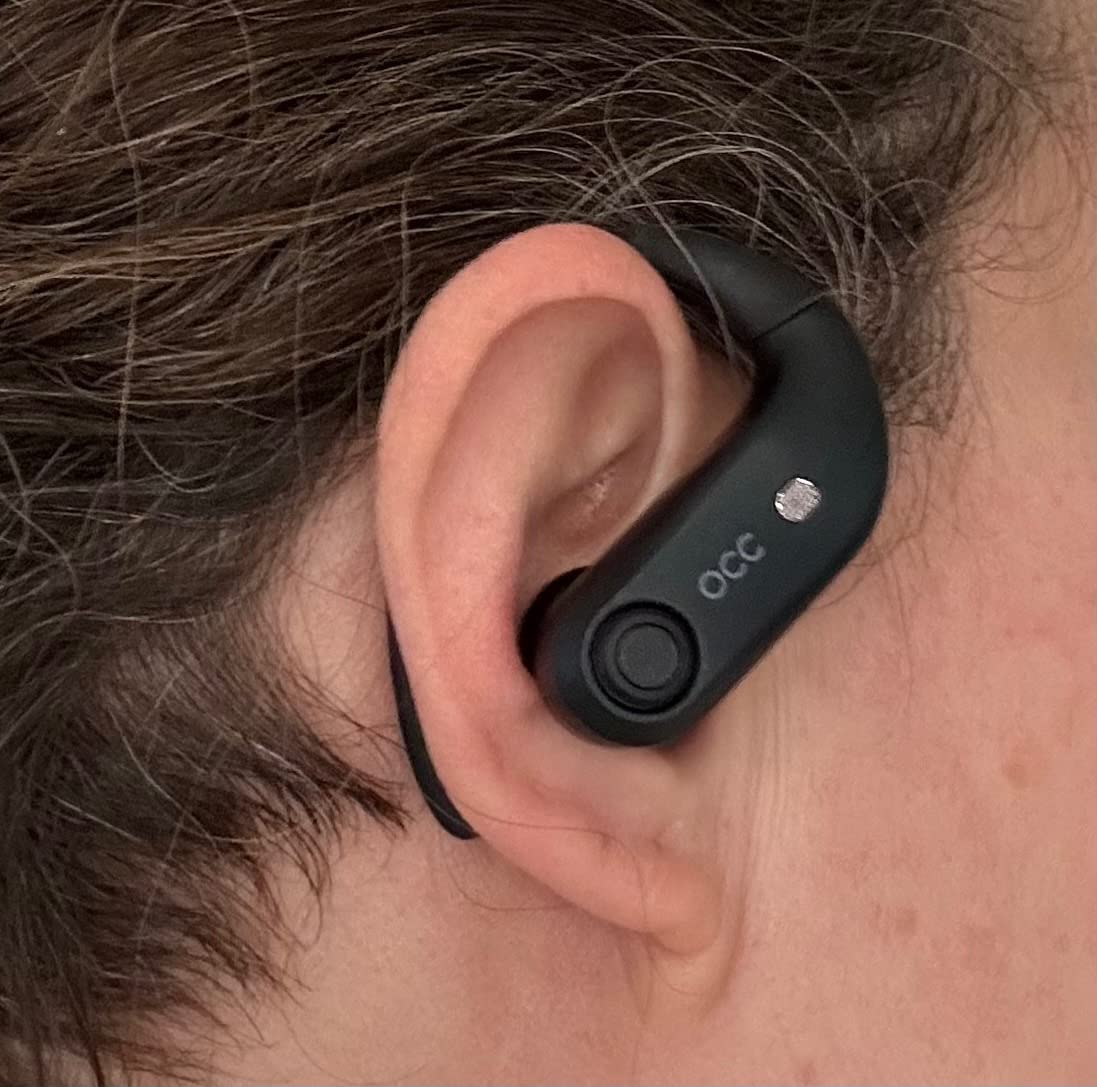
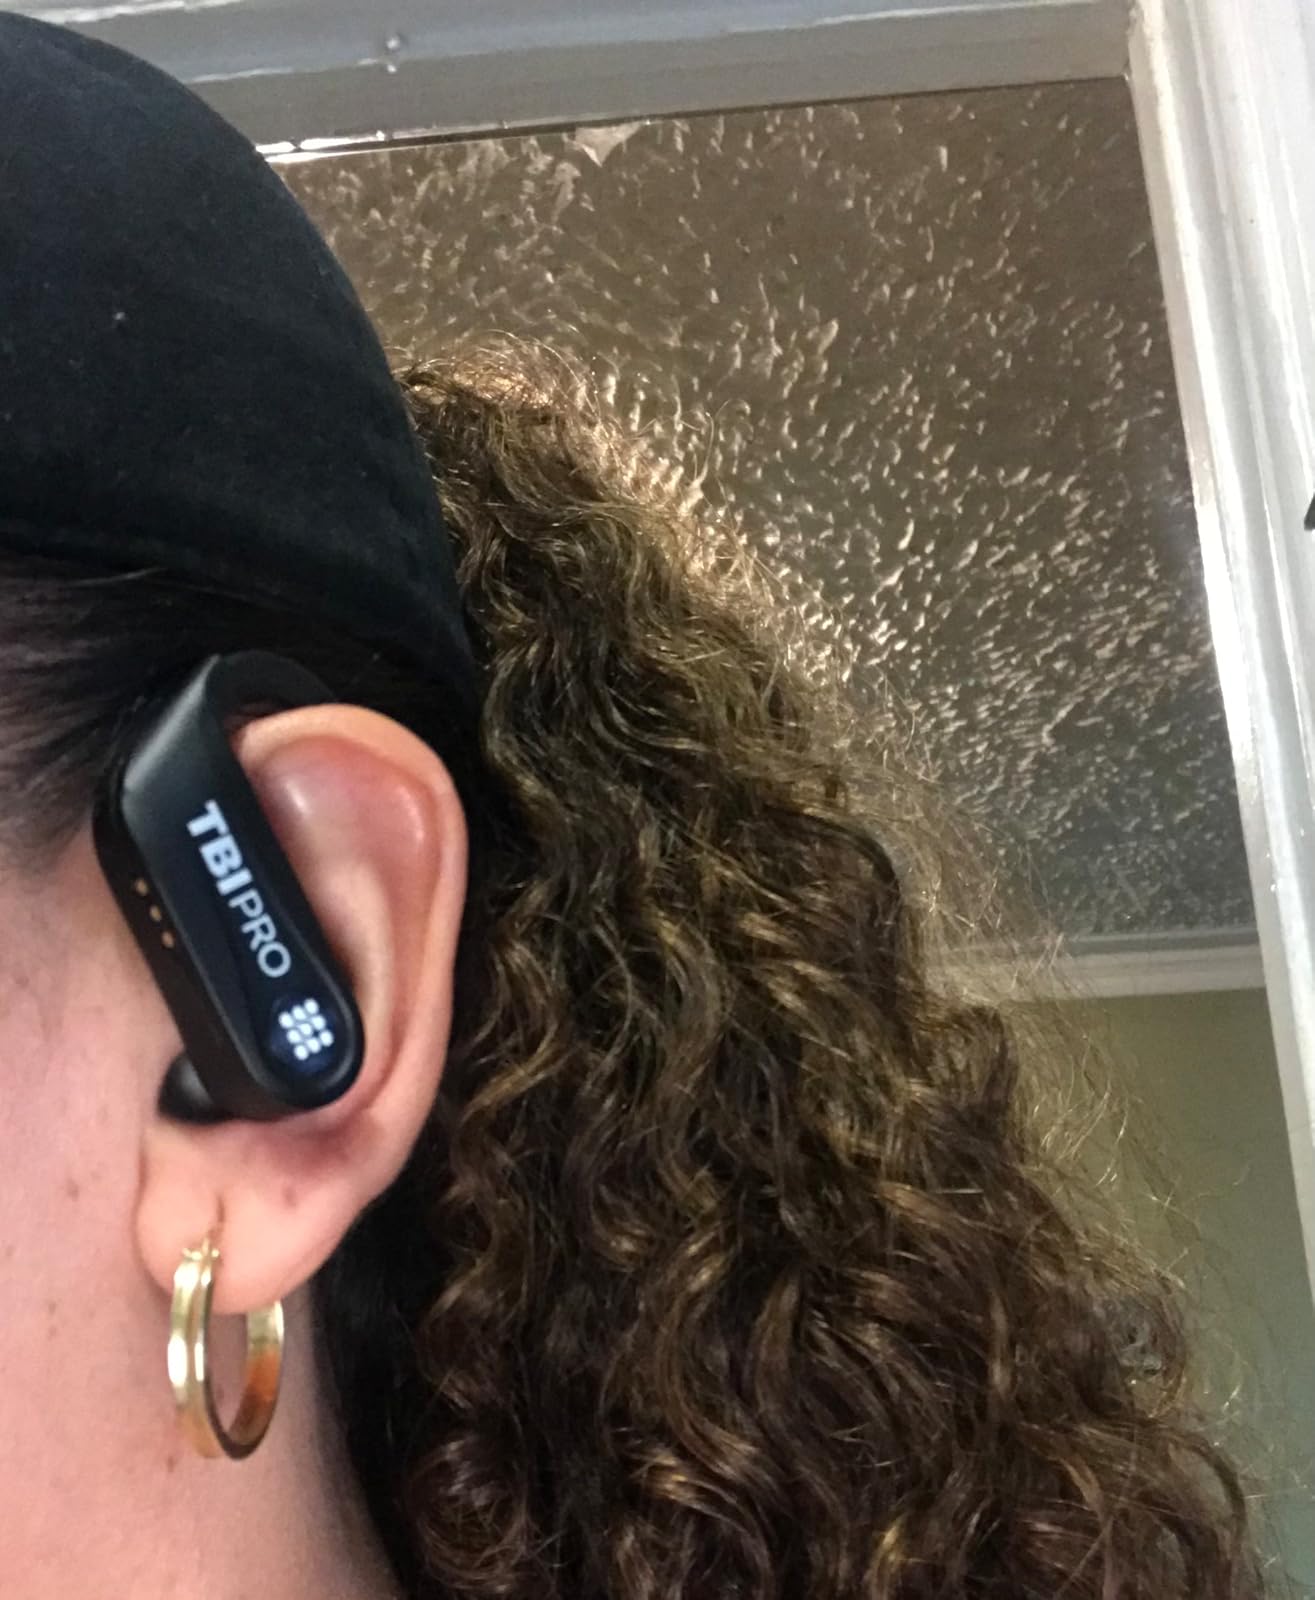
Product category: earbuds
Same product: no